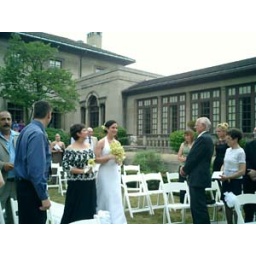
Here comes the bride, with her mom. Josh in the blue shirt looks on and Rodney behind him.